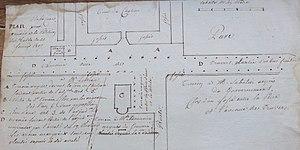
Plan du devant du château de Tresneau pour réunir à la Pétition de Hedde du 11 février 1897 consécutive à la vente de biens nationaux
Le château de Tresneau est un château situé sur la grande route de Paris au Mans, à vingt-deux lieues de Paris, dans la paroisse de Thimert et Ardelles, généralité d'Alençon. Le fief dépend à l'origine de la baronnie de Châteauneuf-en-Thymerais. Le manoir de Tresneau, attesté depuis le XVIᵉ siècle, est transformé ultérieurement en château puis vendu comme bien national à la Révolution Française avant d'être détruit au début du XIXᵉ siècle. Aujourd'hui, seuls une partie des fossés et quelques reliquats de murs attestent de l'emplacement du château disparu.